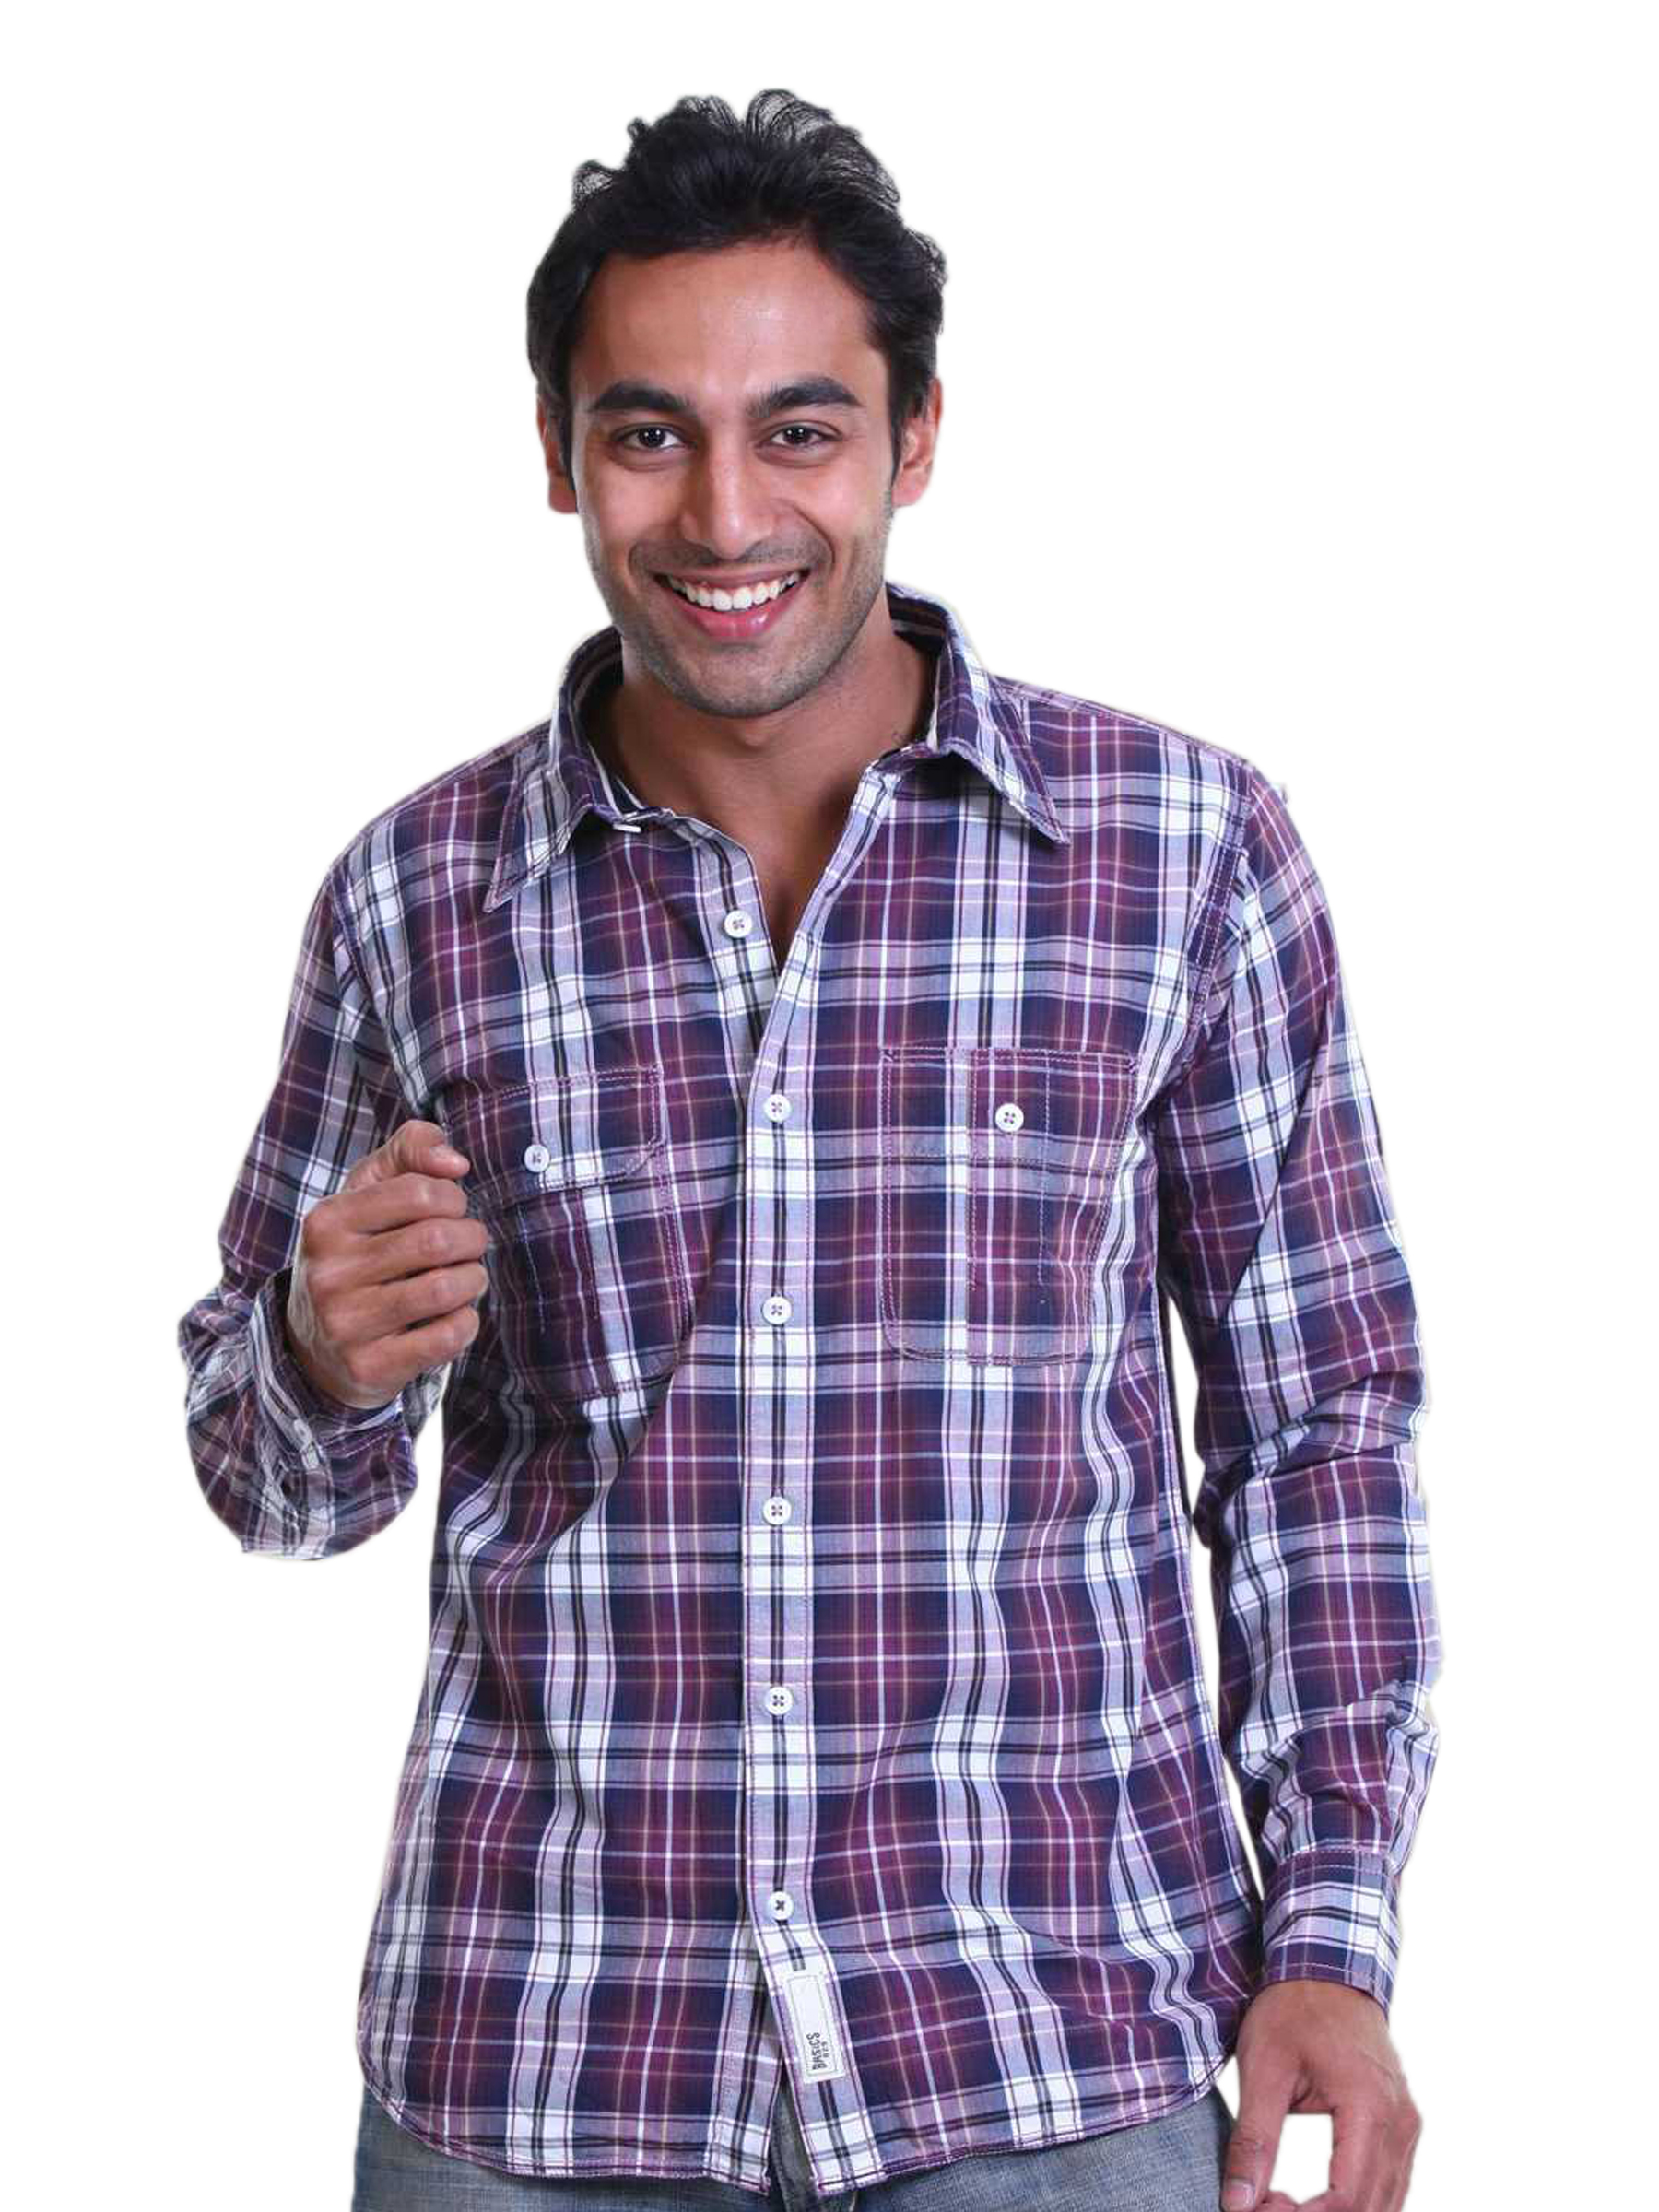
Basics Men Purple Slim Fit Checked Shirt
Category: Apparel / Topwear / Shirts
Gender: Men
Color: Purple
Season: Spring 2011
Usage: Casual